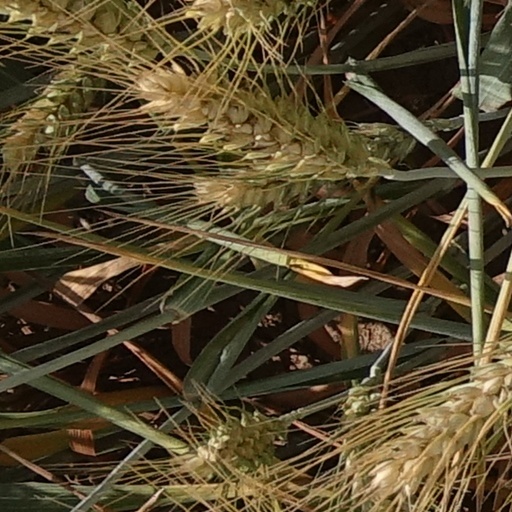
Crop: wheat